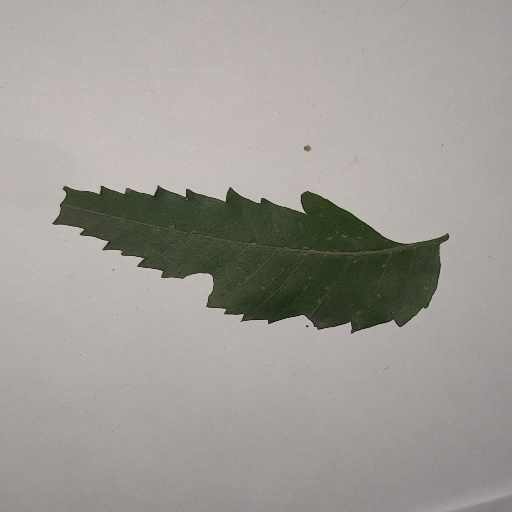
Species: Neem
Leaf condition: Shot Hole Leaf